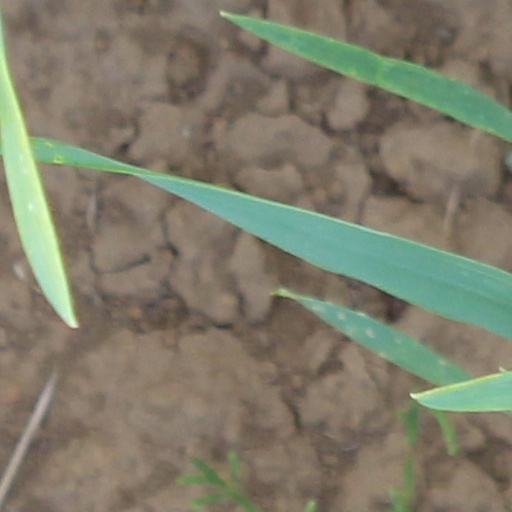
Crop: wheat